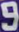
Number: 9